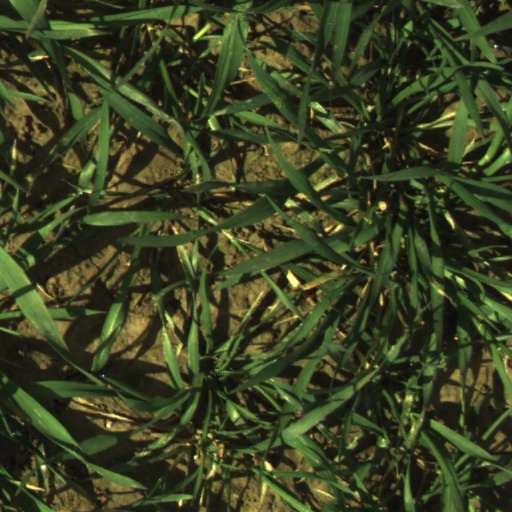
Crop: wheat